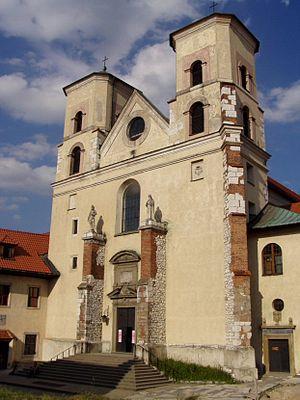
L'abbaye bénédictine de Tyniec a été fondée en 1044 et elle est la plus anciennes abbayes des Bénédictins en Pologne. Perchée sur un promontoire surplombant la Vistule, dans un cadre bucolic et verdoyant de Tyniec à 13 kilomètres du centre de Cracovie, son édifice d'origine romane se présente aujourd'hui comme un sanctuaire baroque intégrant des éléments gothiques. L'abbaye fait partie de la congrégation de l'Annonciation ainsi que de la fédération des sites de l'ordre de Cluny.